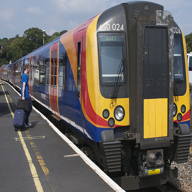
Vehicle type: Trains